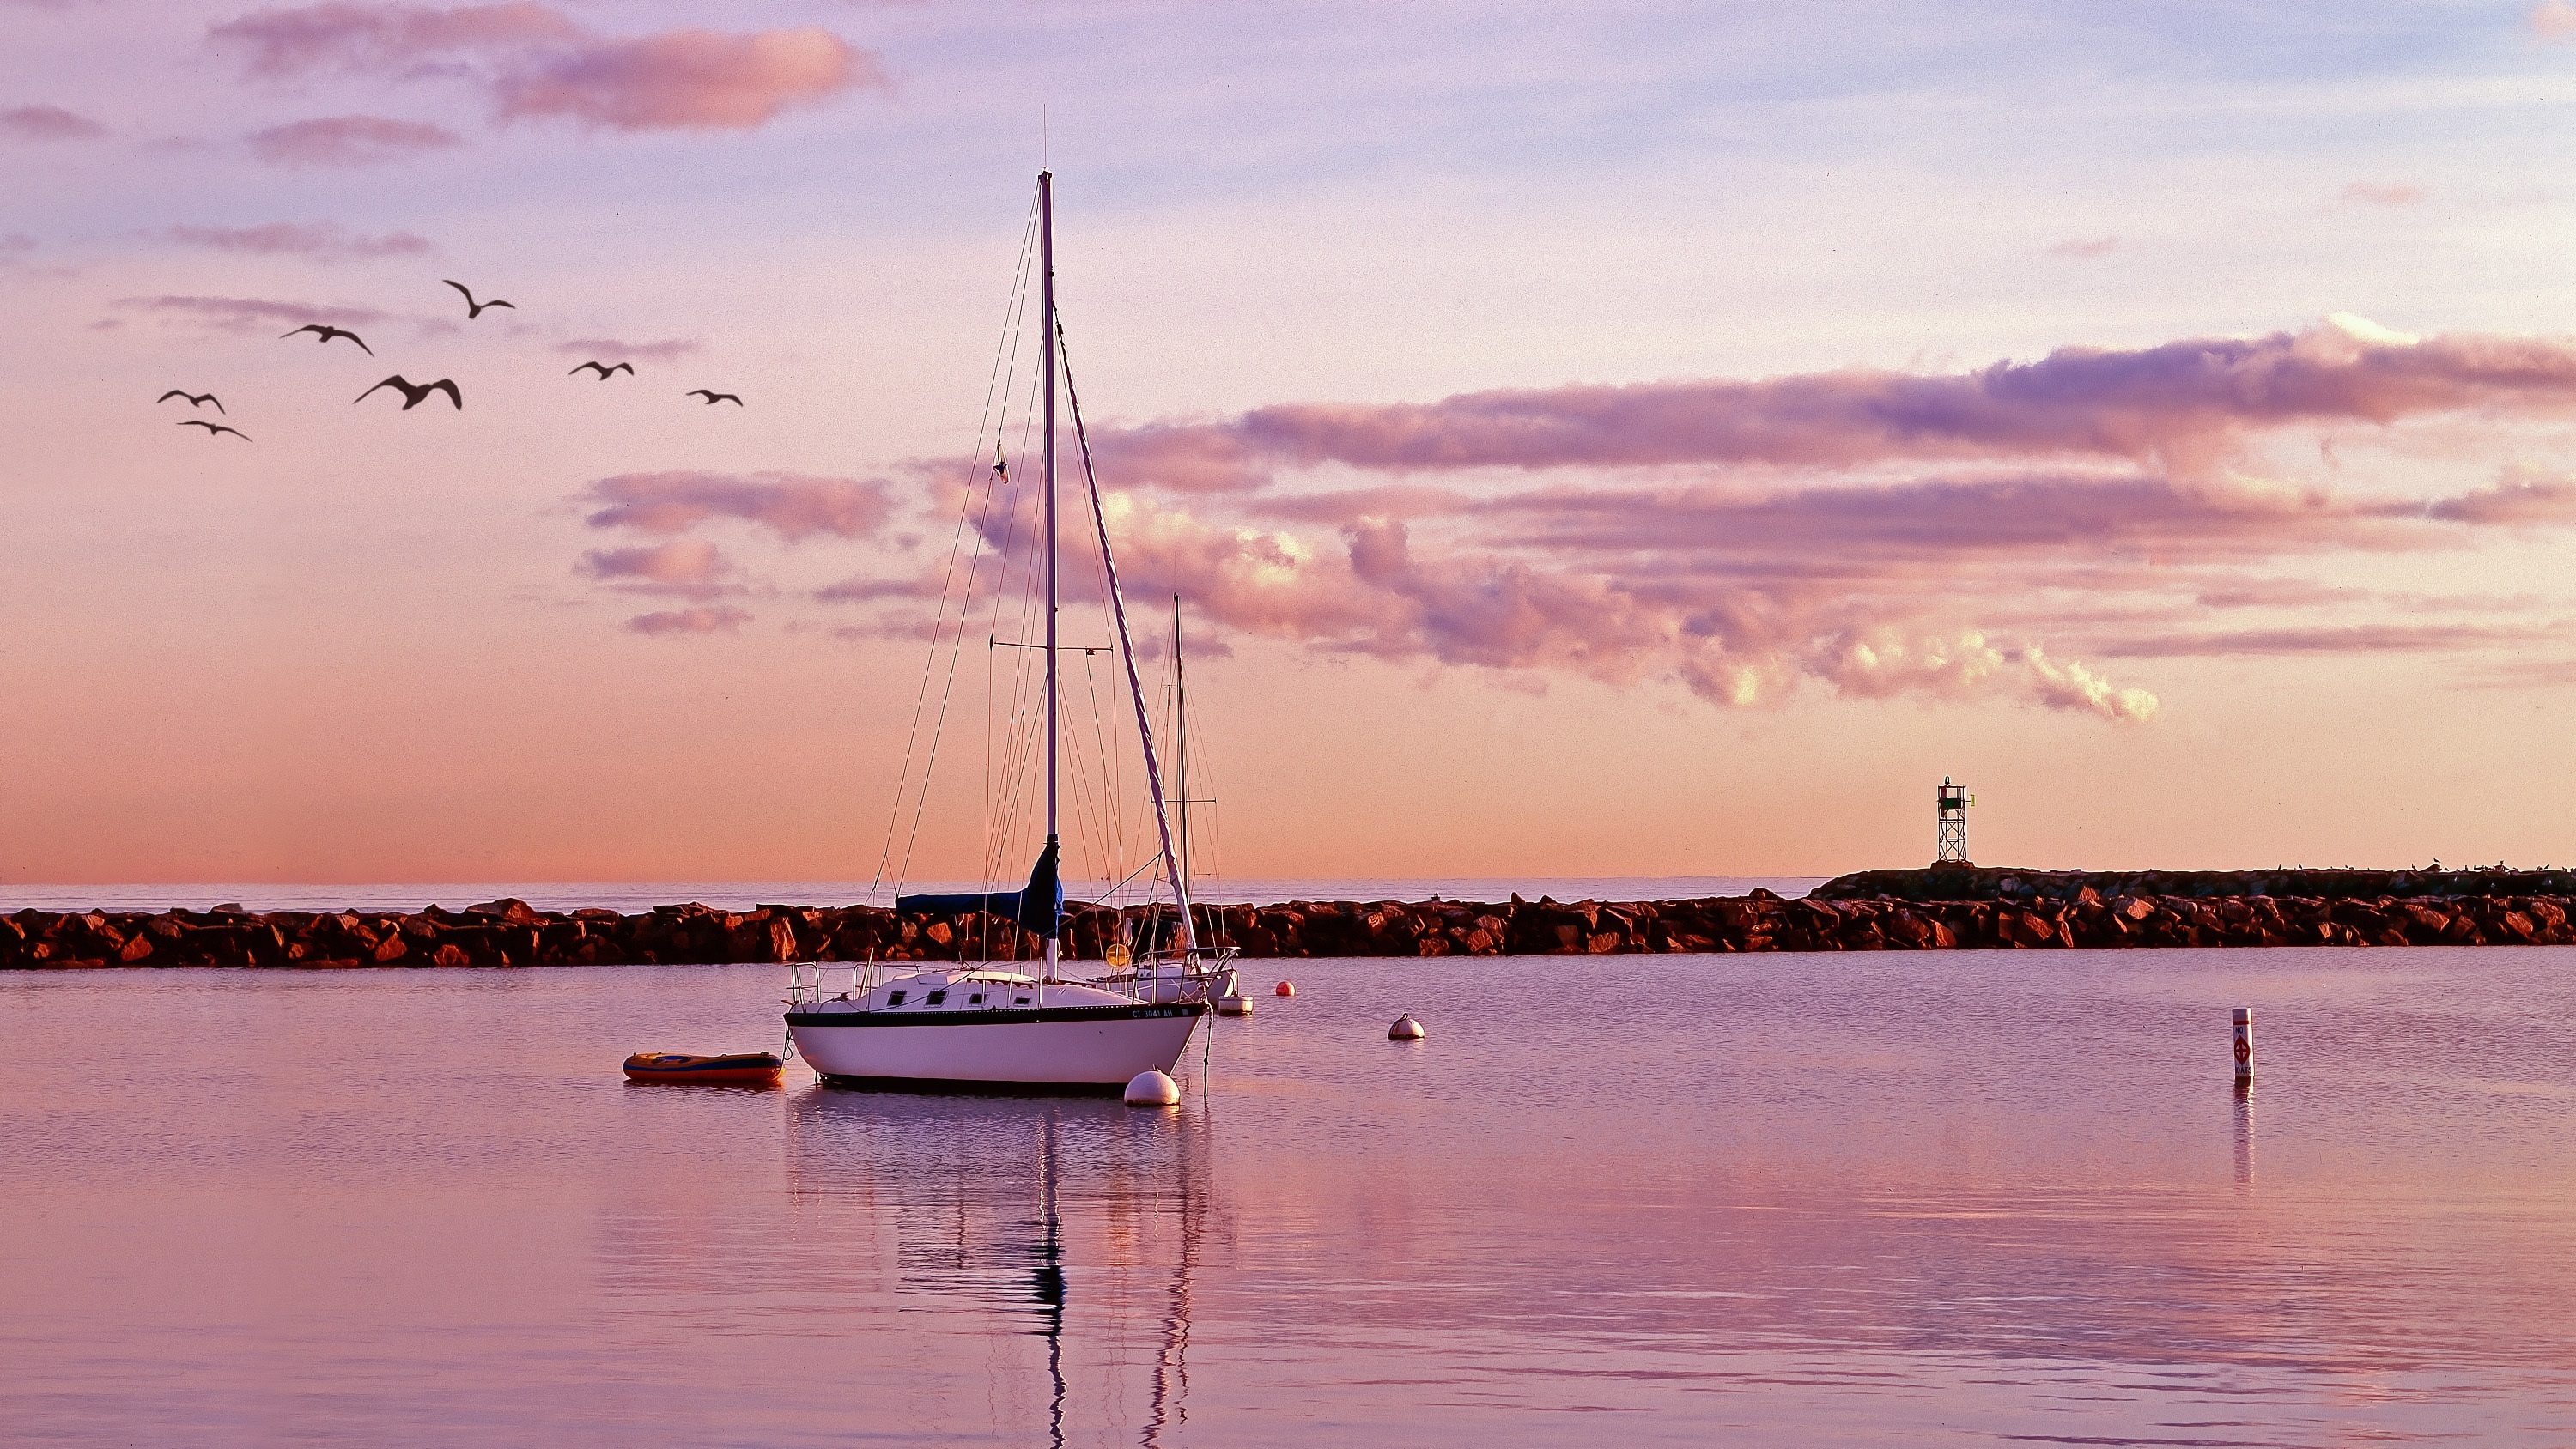
beach, sea, coast, water, nature, ocean, horizon, dock, mooring, cloud, sky, sunrise, sunset, boat, morning, shore, dawn, ship, summer, vacation, travel, dusk, transportation, transport, evening, reflection, vessel, vehicle, journey, holiday, bay, harbor, harbour, marina, port, colorful, tourism, leisure, sailboat, nautical, sail, anchor, mauve, anchorage, yachting